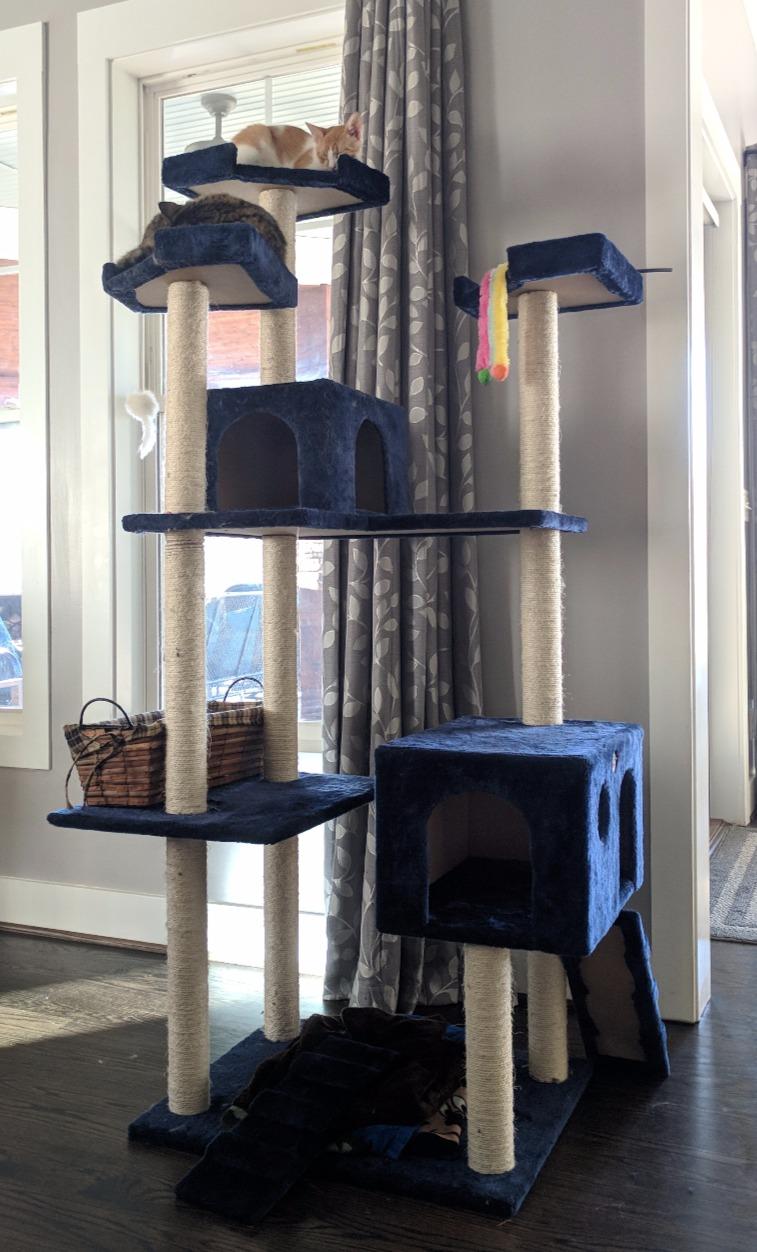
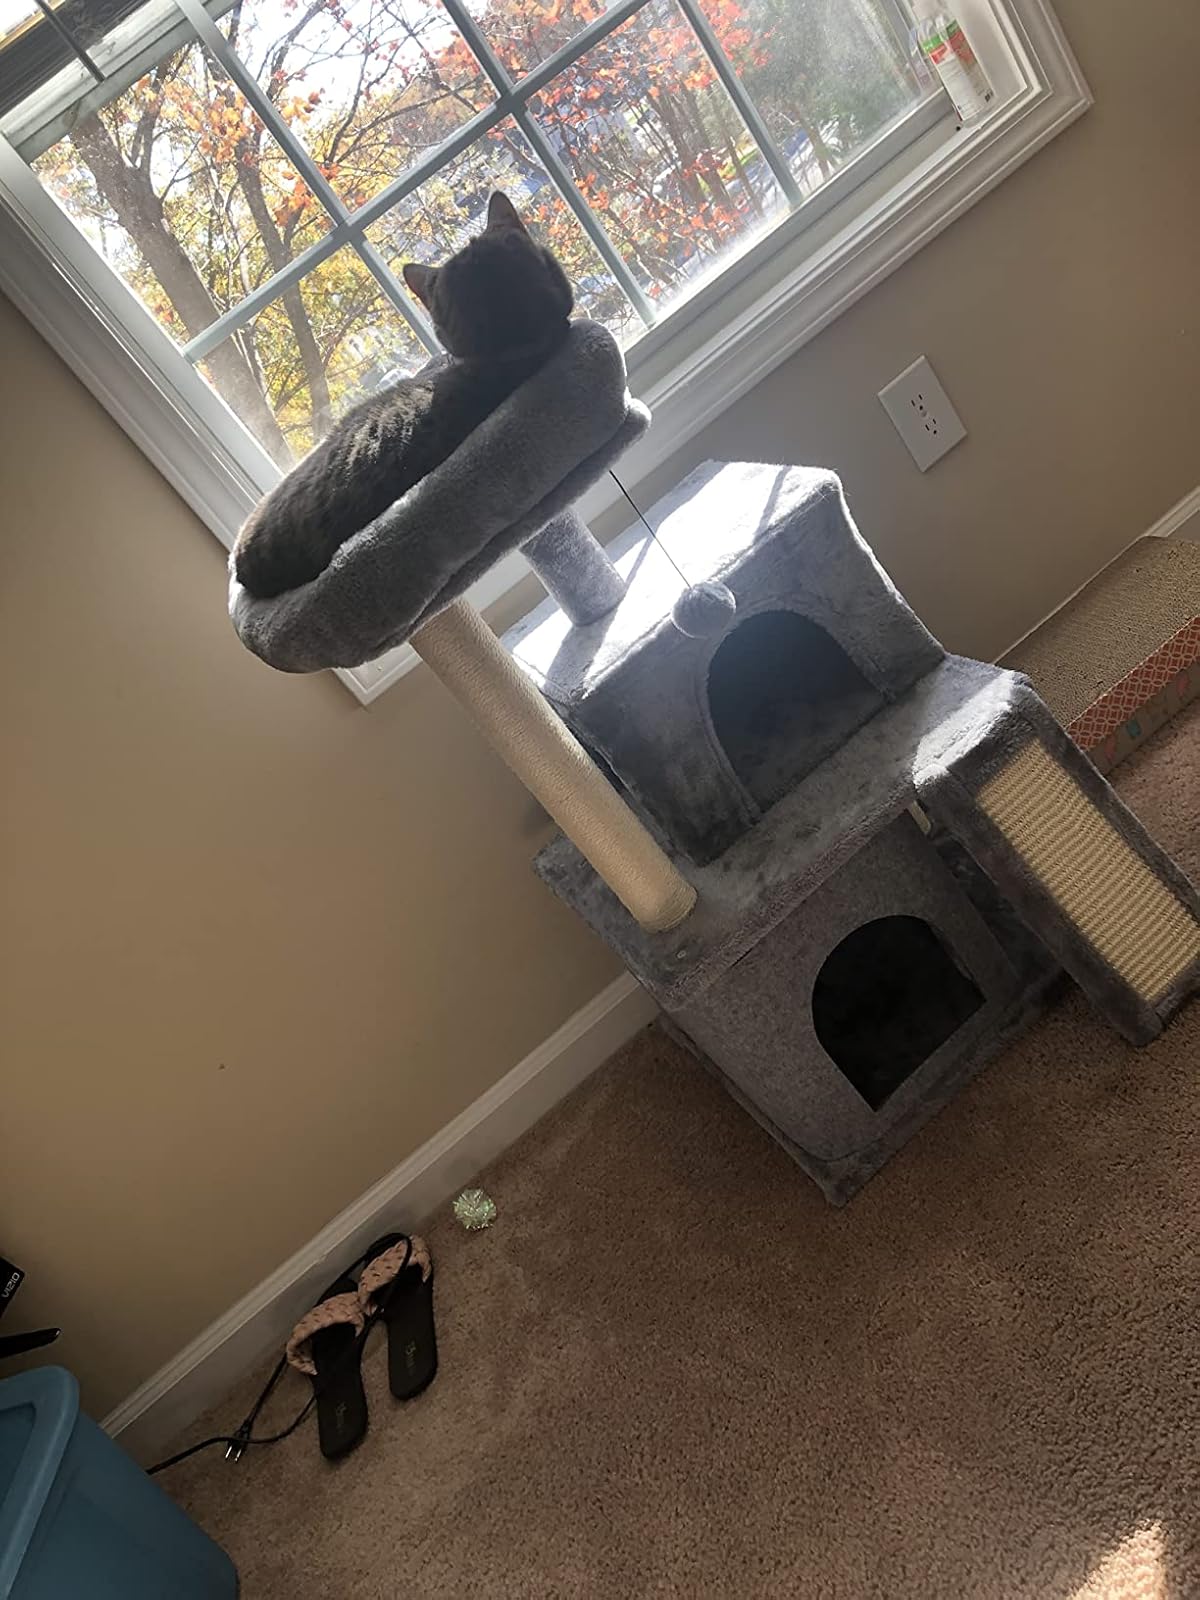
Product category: items_cat tree
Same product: no